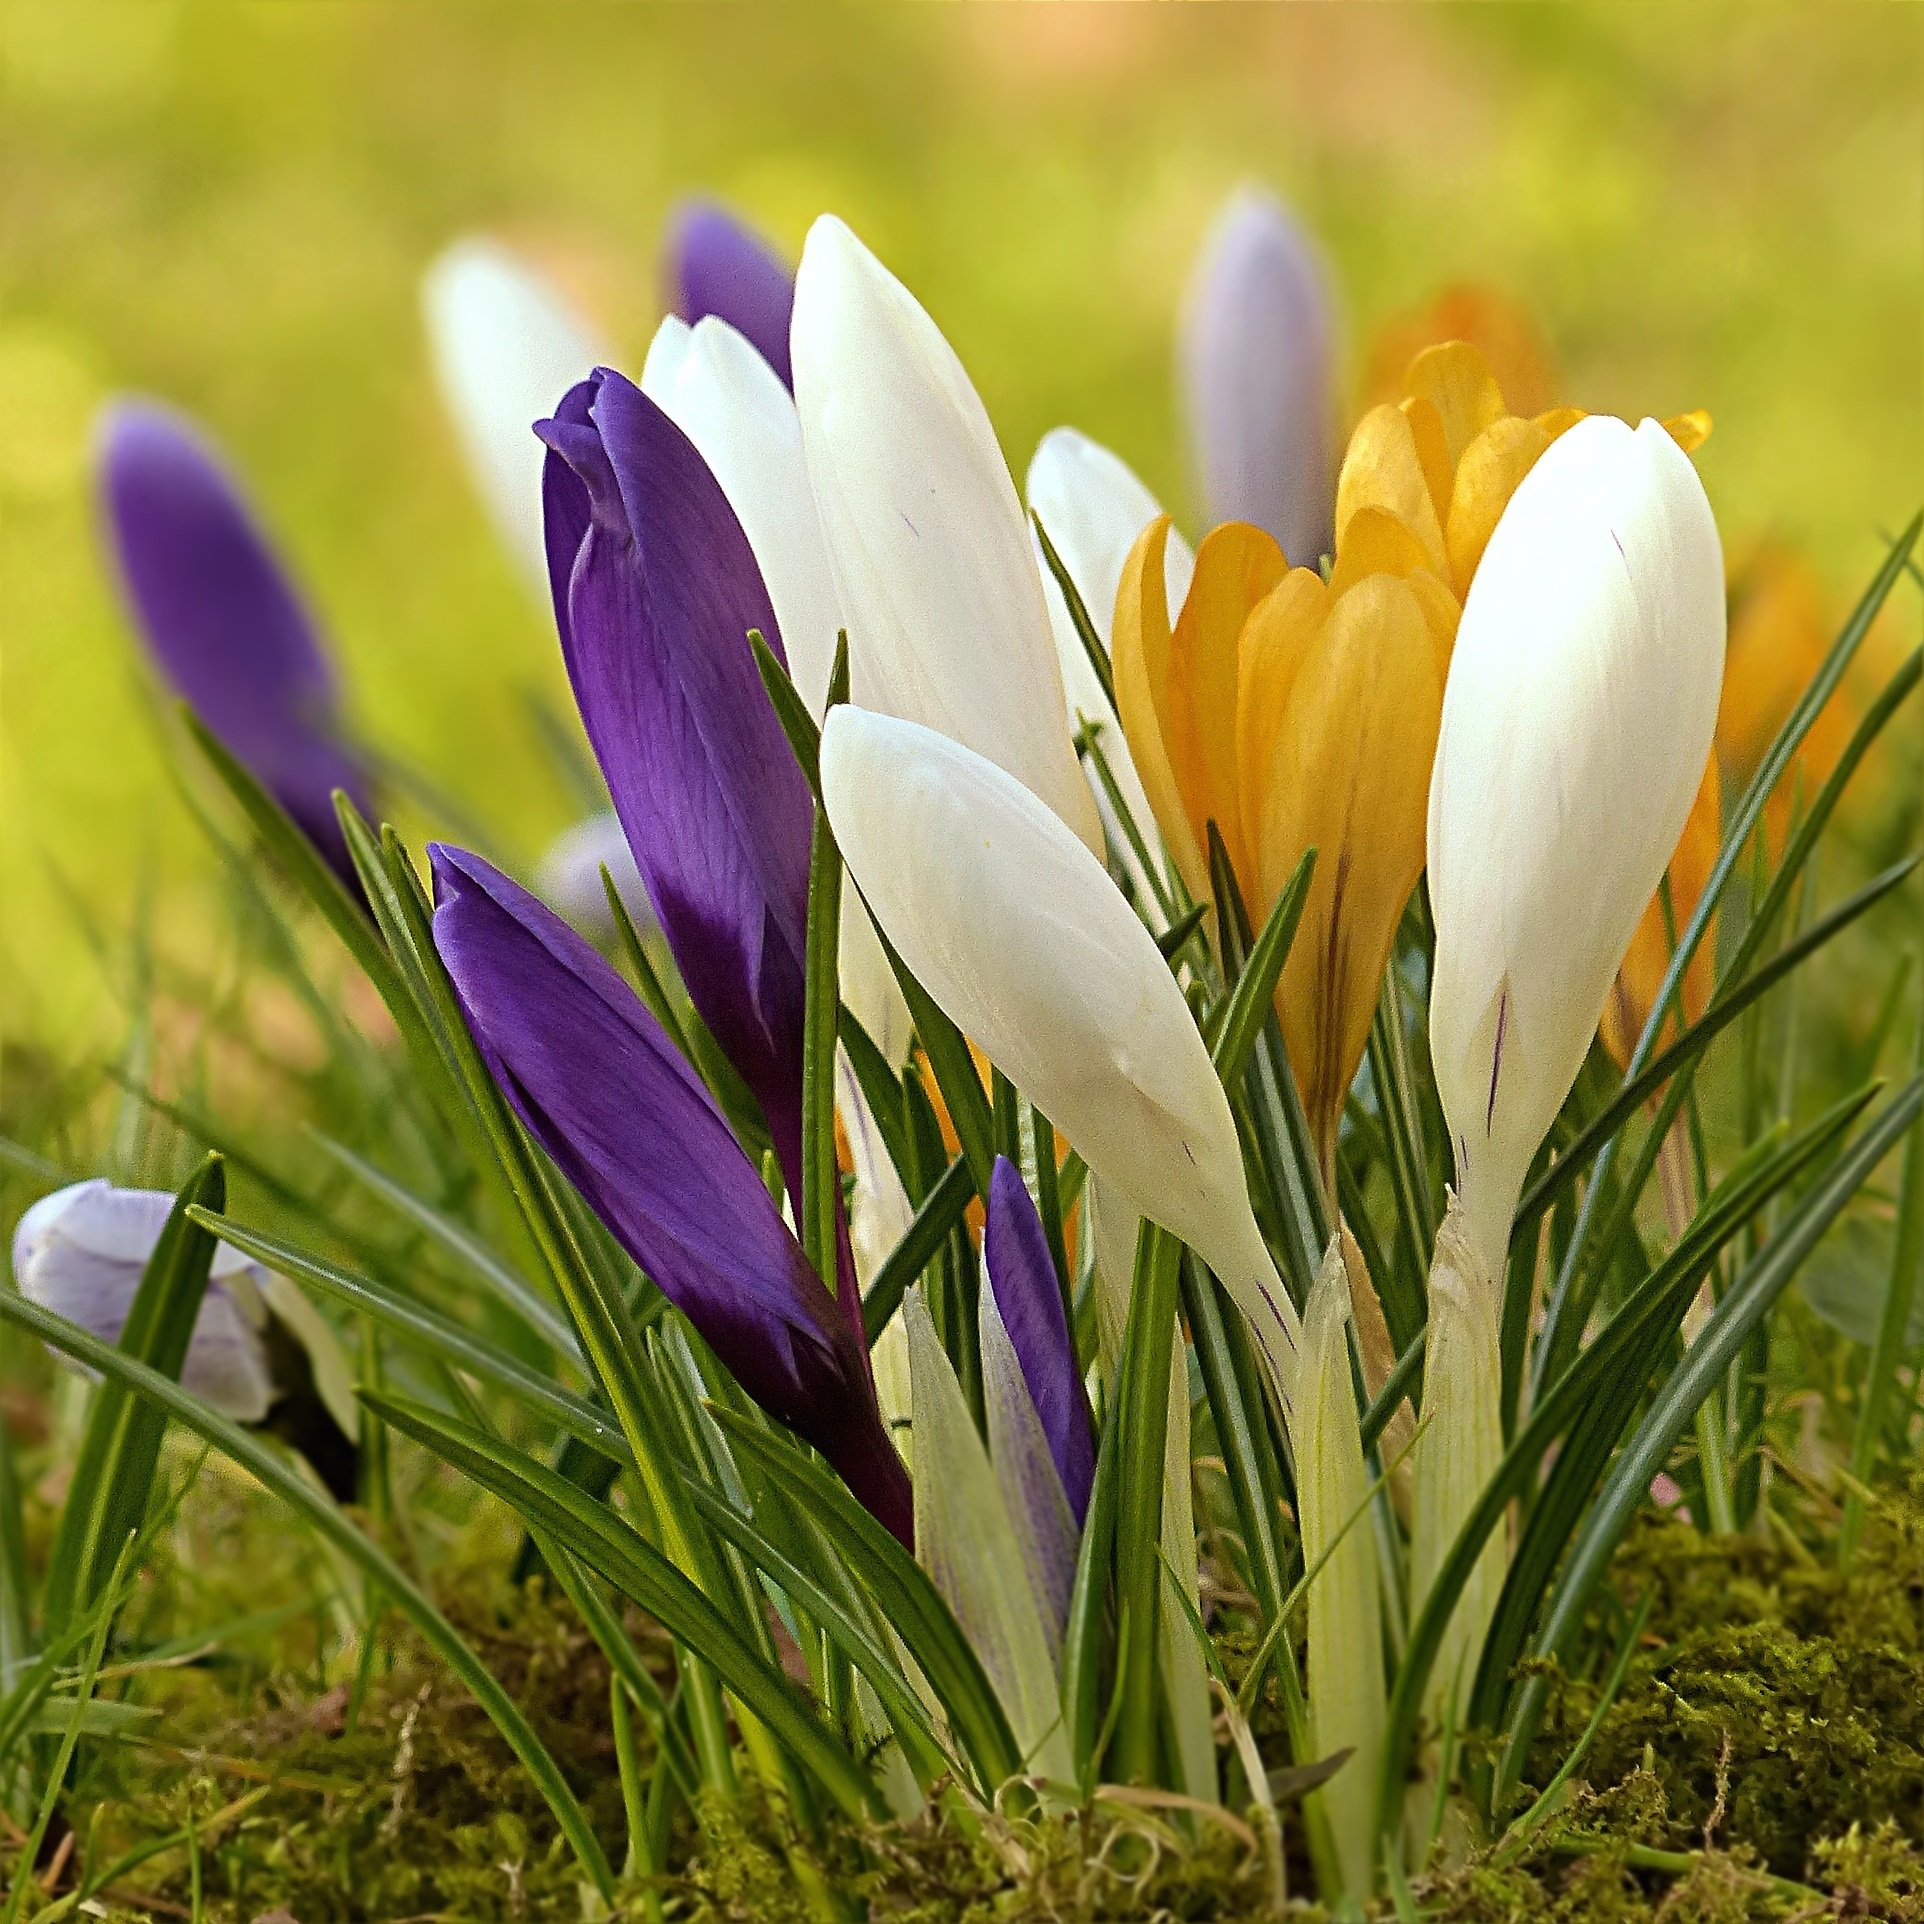
plant, flower, spring, botany, colorful, flora, wildflower, crocus, flowering plant, land plant, iris family